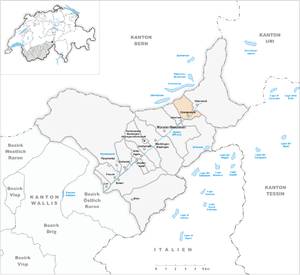
Obergesteln est une ancienne commune du district de Conches dans le canton du Valais, en Suisse.